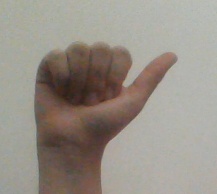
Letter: dhad